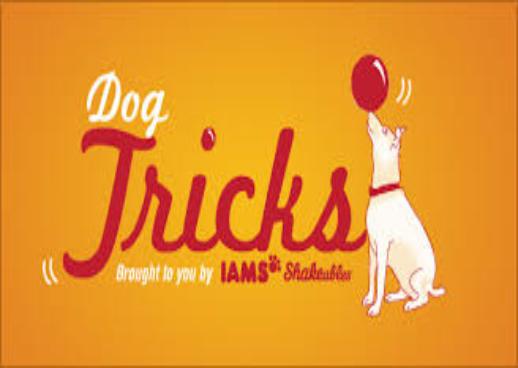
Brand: Iams
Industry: Food